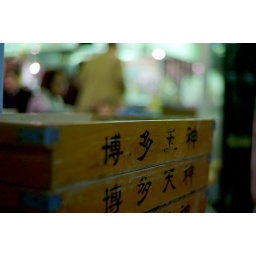
Tsukiji fish market is the biggest wholesale fish and seafood market in the world - located in Tsukiji in central TokyoLeica M8Leica Summarit 50/2.5 -